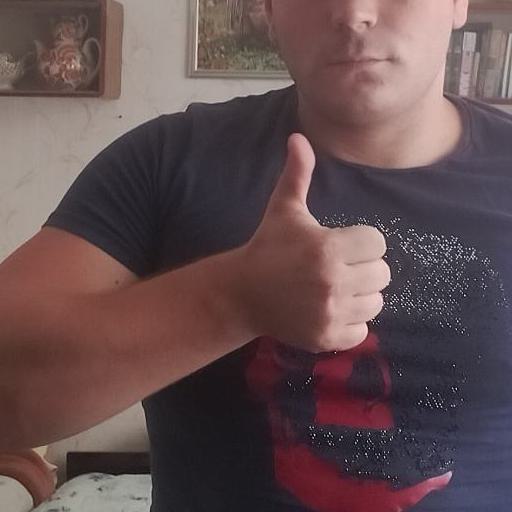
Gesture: like